Estonia in World War II

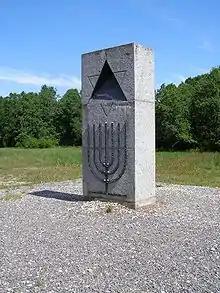
Holocaust memorial at the site of the former Klooga concentration camp, opened on 24 July 2005

Thousands of people including a large proportion of women and children were killed, while dozens of villages, schools and public buildings were burned to the ground. In August 1941, all residents of the village of Viru-Kabala were killed including a two-year-old child and a six-day-old infant. In the Kautla massacre, twenty people, all civilians, were murdered — many of them after torture — and tens of farms destroyed. The low toll of human deaths in comparison with the number of burned farms is due to the Erna long-range reconnaissance group breaking the Red Army blockade on the area, allowing many civilians to escape. Occasionally, the battalions burned people alive. The destruction battalions murdered 1,850 people in Estonia. Almost all of them were partisans or unarmed civilians.